History of personal computers

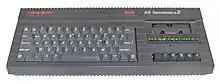
Sinclair ZX Spectrum +2 featuring an integrated tape recorder

Peripherals have been made available for several game consoles to convert the devices into a full personal computer. Even as far back as the Atari 2600, an adapter called the Atari Graduate was completed in 1983 that expanded the machine with a keyboard and I/O capabilities for use with storage devices. The Graduate was never sold but a similar 1983 adapter from a 3rd party called the CompuMate was released. An expansion module called Adam for the ColecoVision was released in 1983 that included a keyboard and storage capabilities (it was also available as a dedicated personal computer). A product called Family Basic was released for the Nintendo NES in 1984 with a similar aim.